Luton Airport

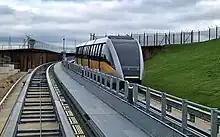
Luton DART airport transit

The airport possesses a single runway, running roughly east to west (07/25), with a length of at an elevation of . The runway is equipped with an Instrument Landing System (ILS) rated to Category IIIB, allowing the airport to continue operating in conditions of poor visibility.